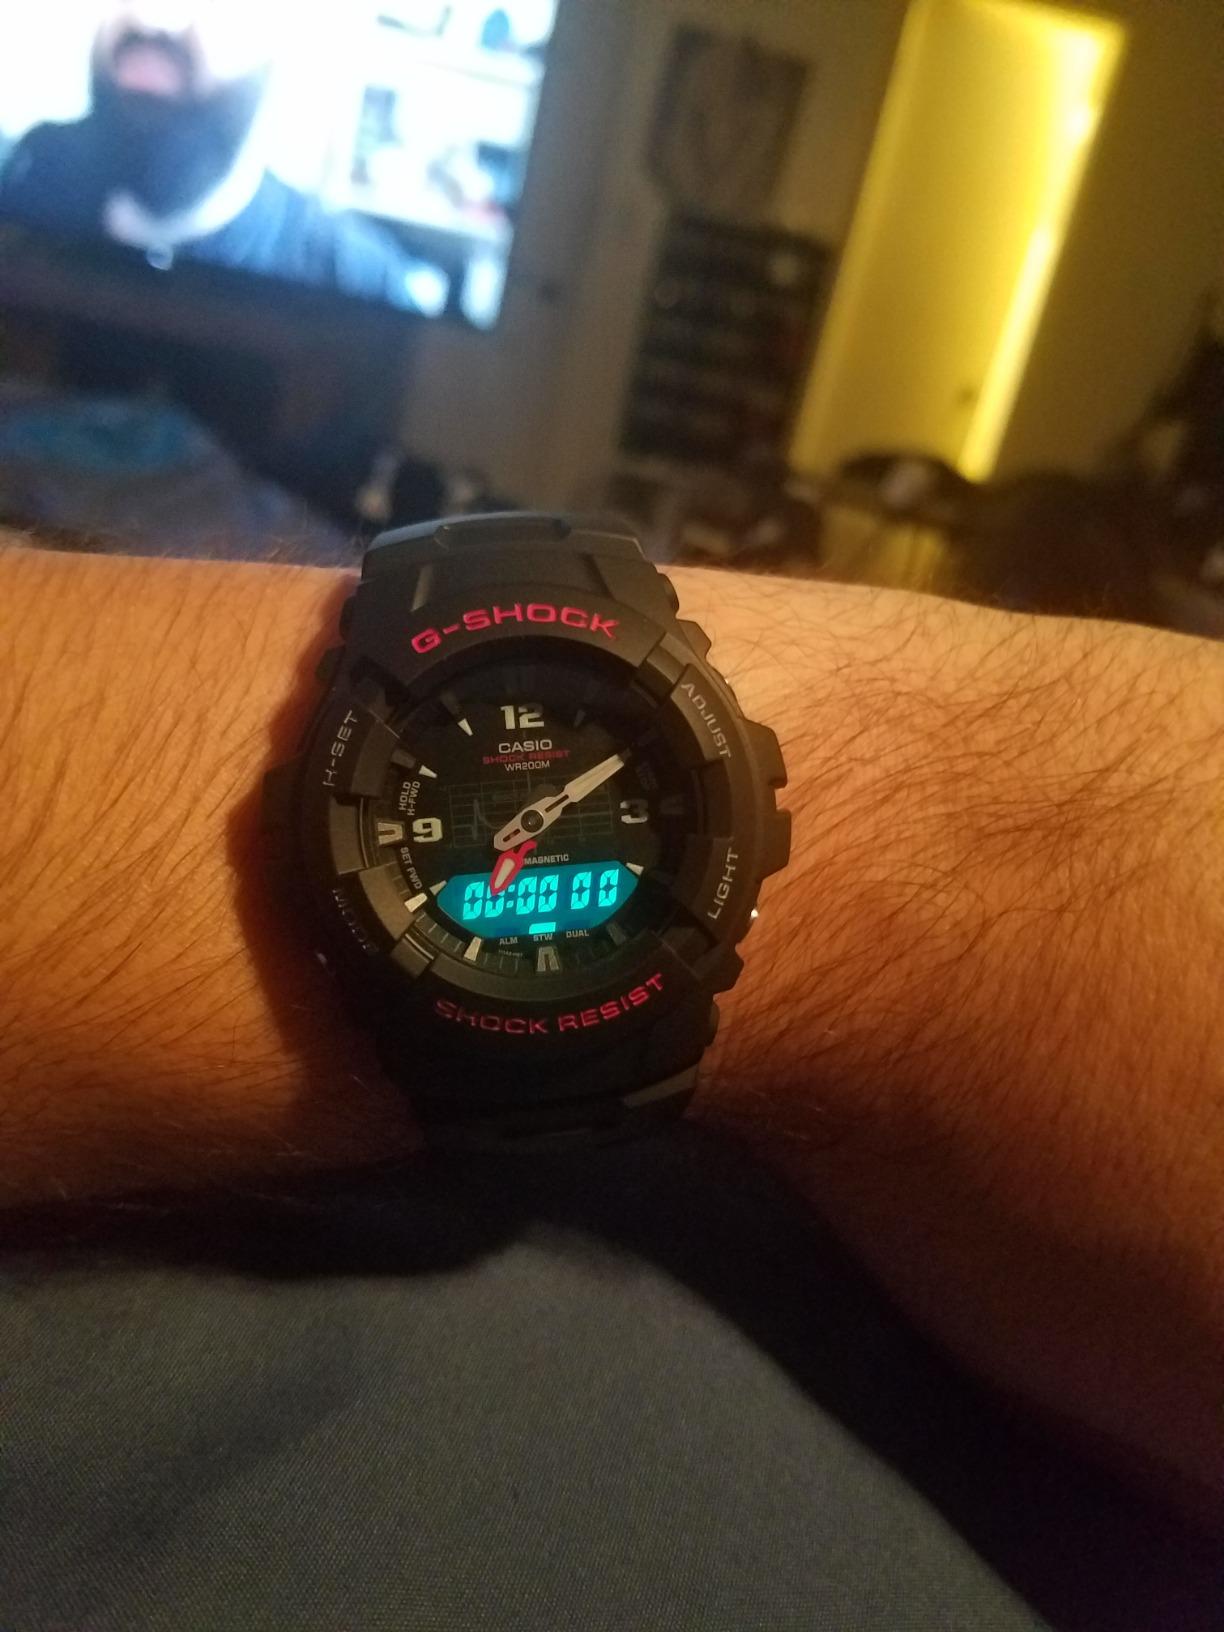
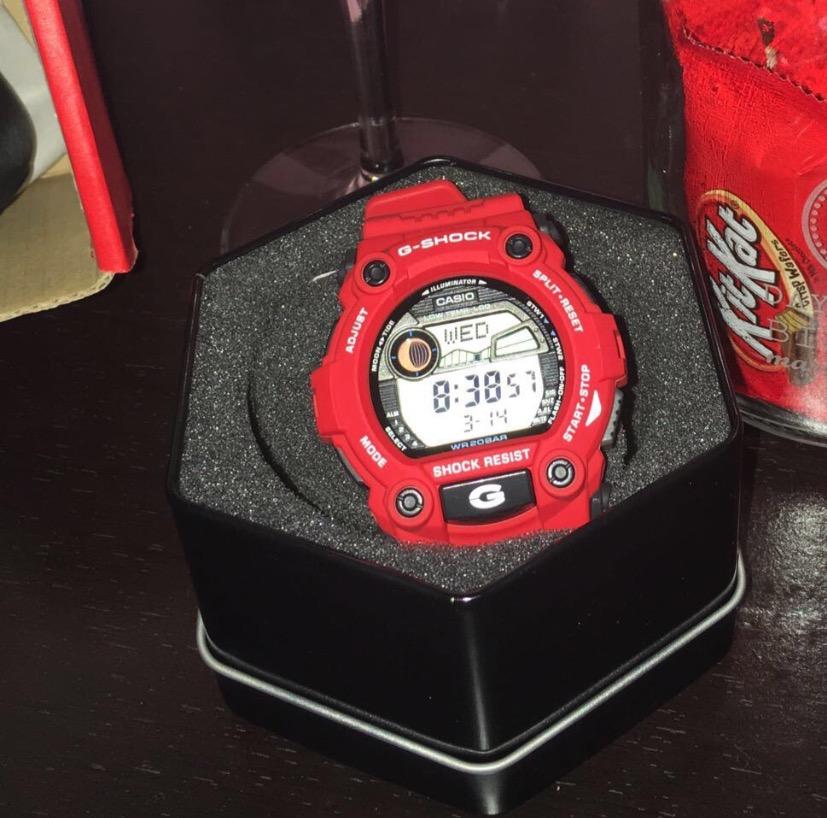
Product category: accessories_watch
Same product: no